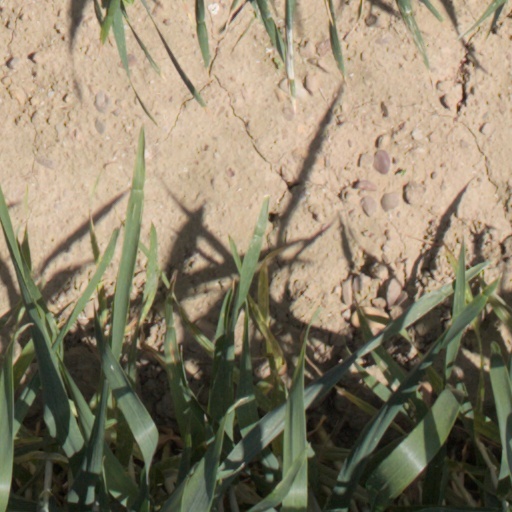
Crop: wheat